Petersburg, Alaska

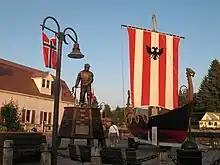
Founded by the Norwegian immigrant Peter Buschmann, Petersburg is known for its strong Norwegian traditions and nicknamed "Little Norway".

Tlingits from Kupreanof Island had long used a summer fish camp at the north end of Mitkof Island. Earlier cultures of indigenous people also used the island: remnants of fish traps and some petroglyphs have been carbon-dated back some 10,000 years.